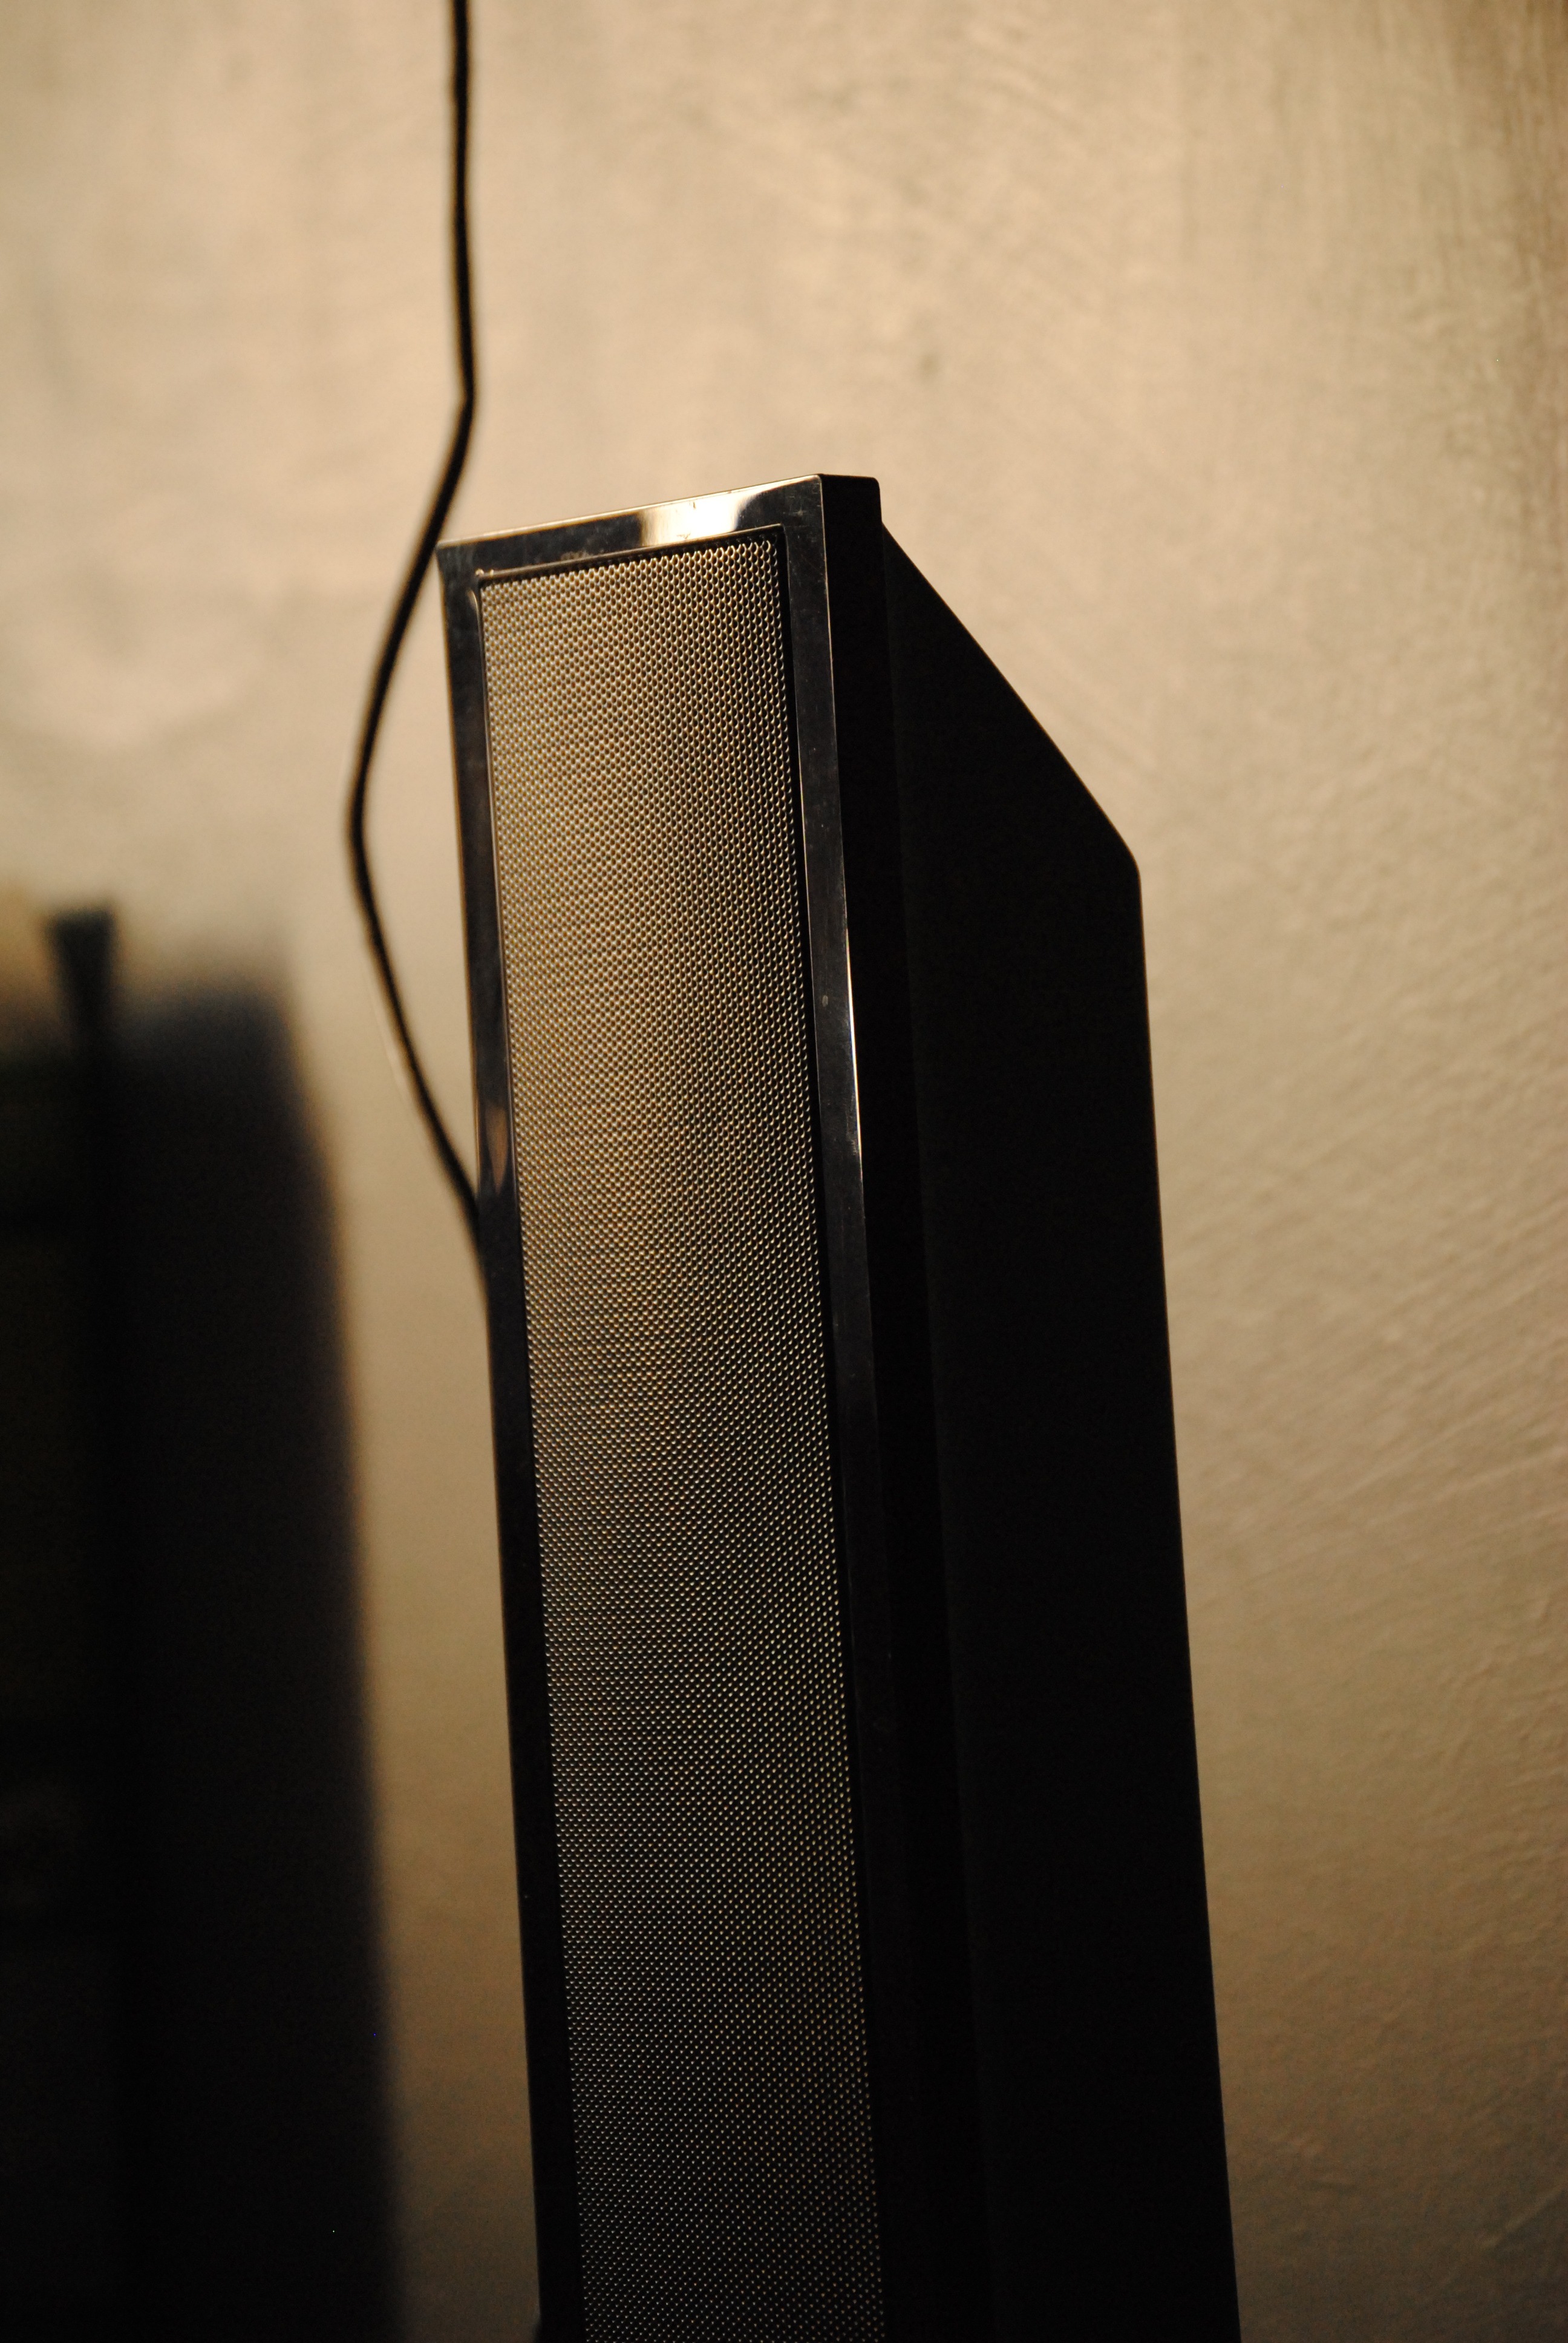
music, light, wood, technology, white, equipment, shadow, darkness, speaker, lamp, black, furniture, lighting, interior design, stereo, design, audio, musical, light fixture, sound, shape, speakers, multimedia, entertainment, loudness